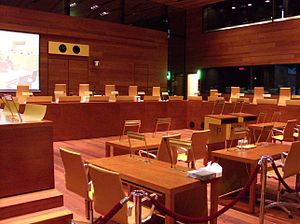
Den Europæiske Union / Institutioner
ECJ room
Den Europæiske Union er en økonomisk og politisk union mellem 27 europæiske stater med 447 millioner indbyggere, i 2010 genererede de daværende EU-medlemslande, hvad der anslås at være 26% af den globale økonomi, eller 20% når man justerer for købekraftsparitet.